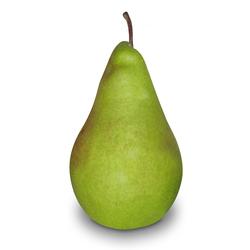
Label: Pear